Ancient Mesopotamian religion

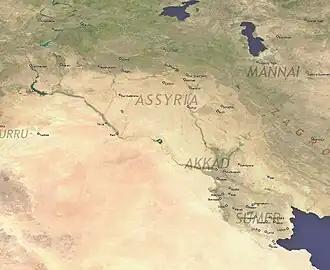
Overview map of ancient Mesopotamia.

The very earliest undercurrents of Mesopotamian religious thought are believed to have developed in the first half of the sixth millennium BC, at the time people first began to permanently settle in Mesopotamia owing to improved irrigation. The early religious developments of the region are unknown since they preceded the invention of writing. The first evidence for what is recognisably Mesopotamian religion can be seen with the invention in Mesopotamia of writing circa 3500 BC.